A Jewish Princedom in Feudal France

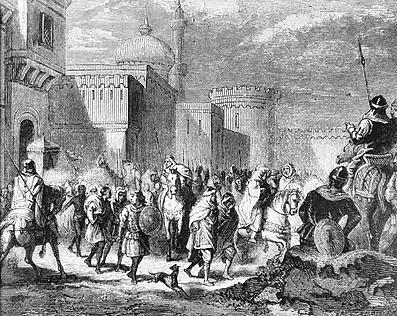
Umayyad troops leaving Narbonne to Pépin the Short, in 759. Painting of 1880

For their cooperation in ending the seven-year-long siege of Narbonne in 759 CE, Pepin the Short promised the local Jews formal recognition and a prince ("nasi") of their own.